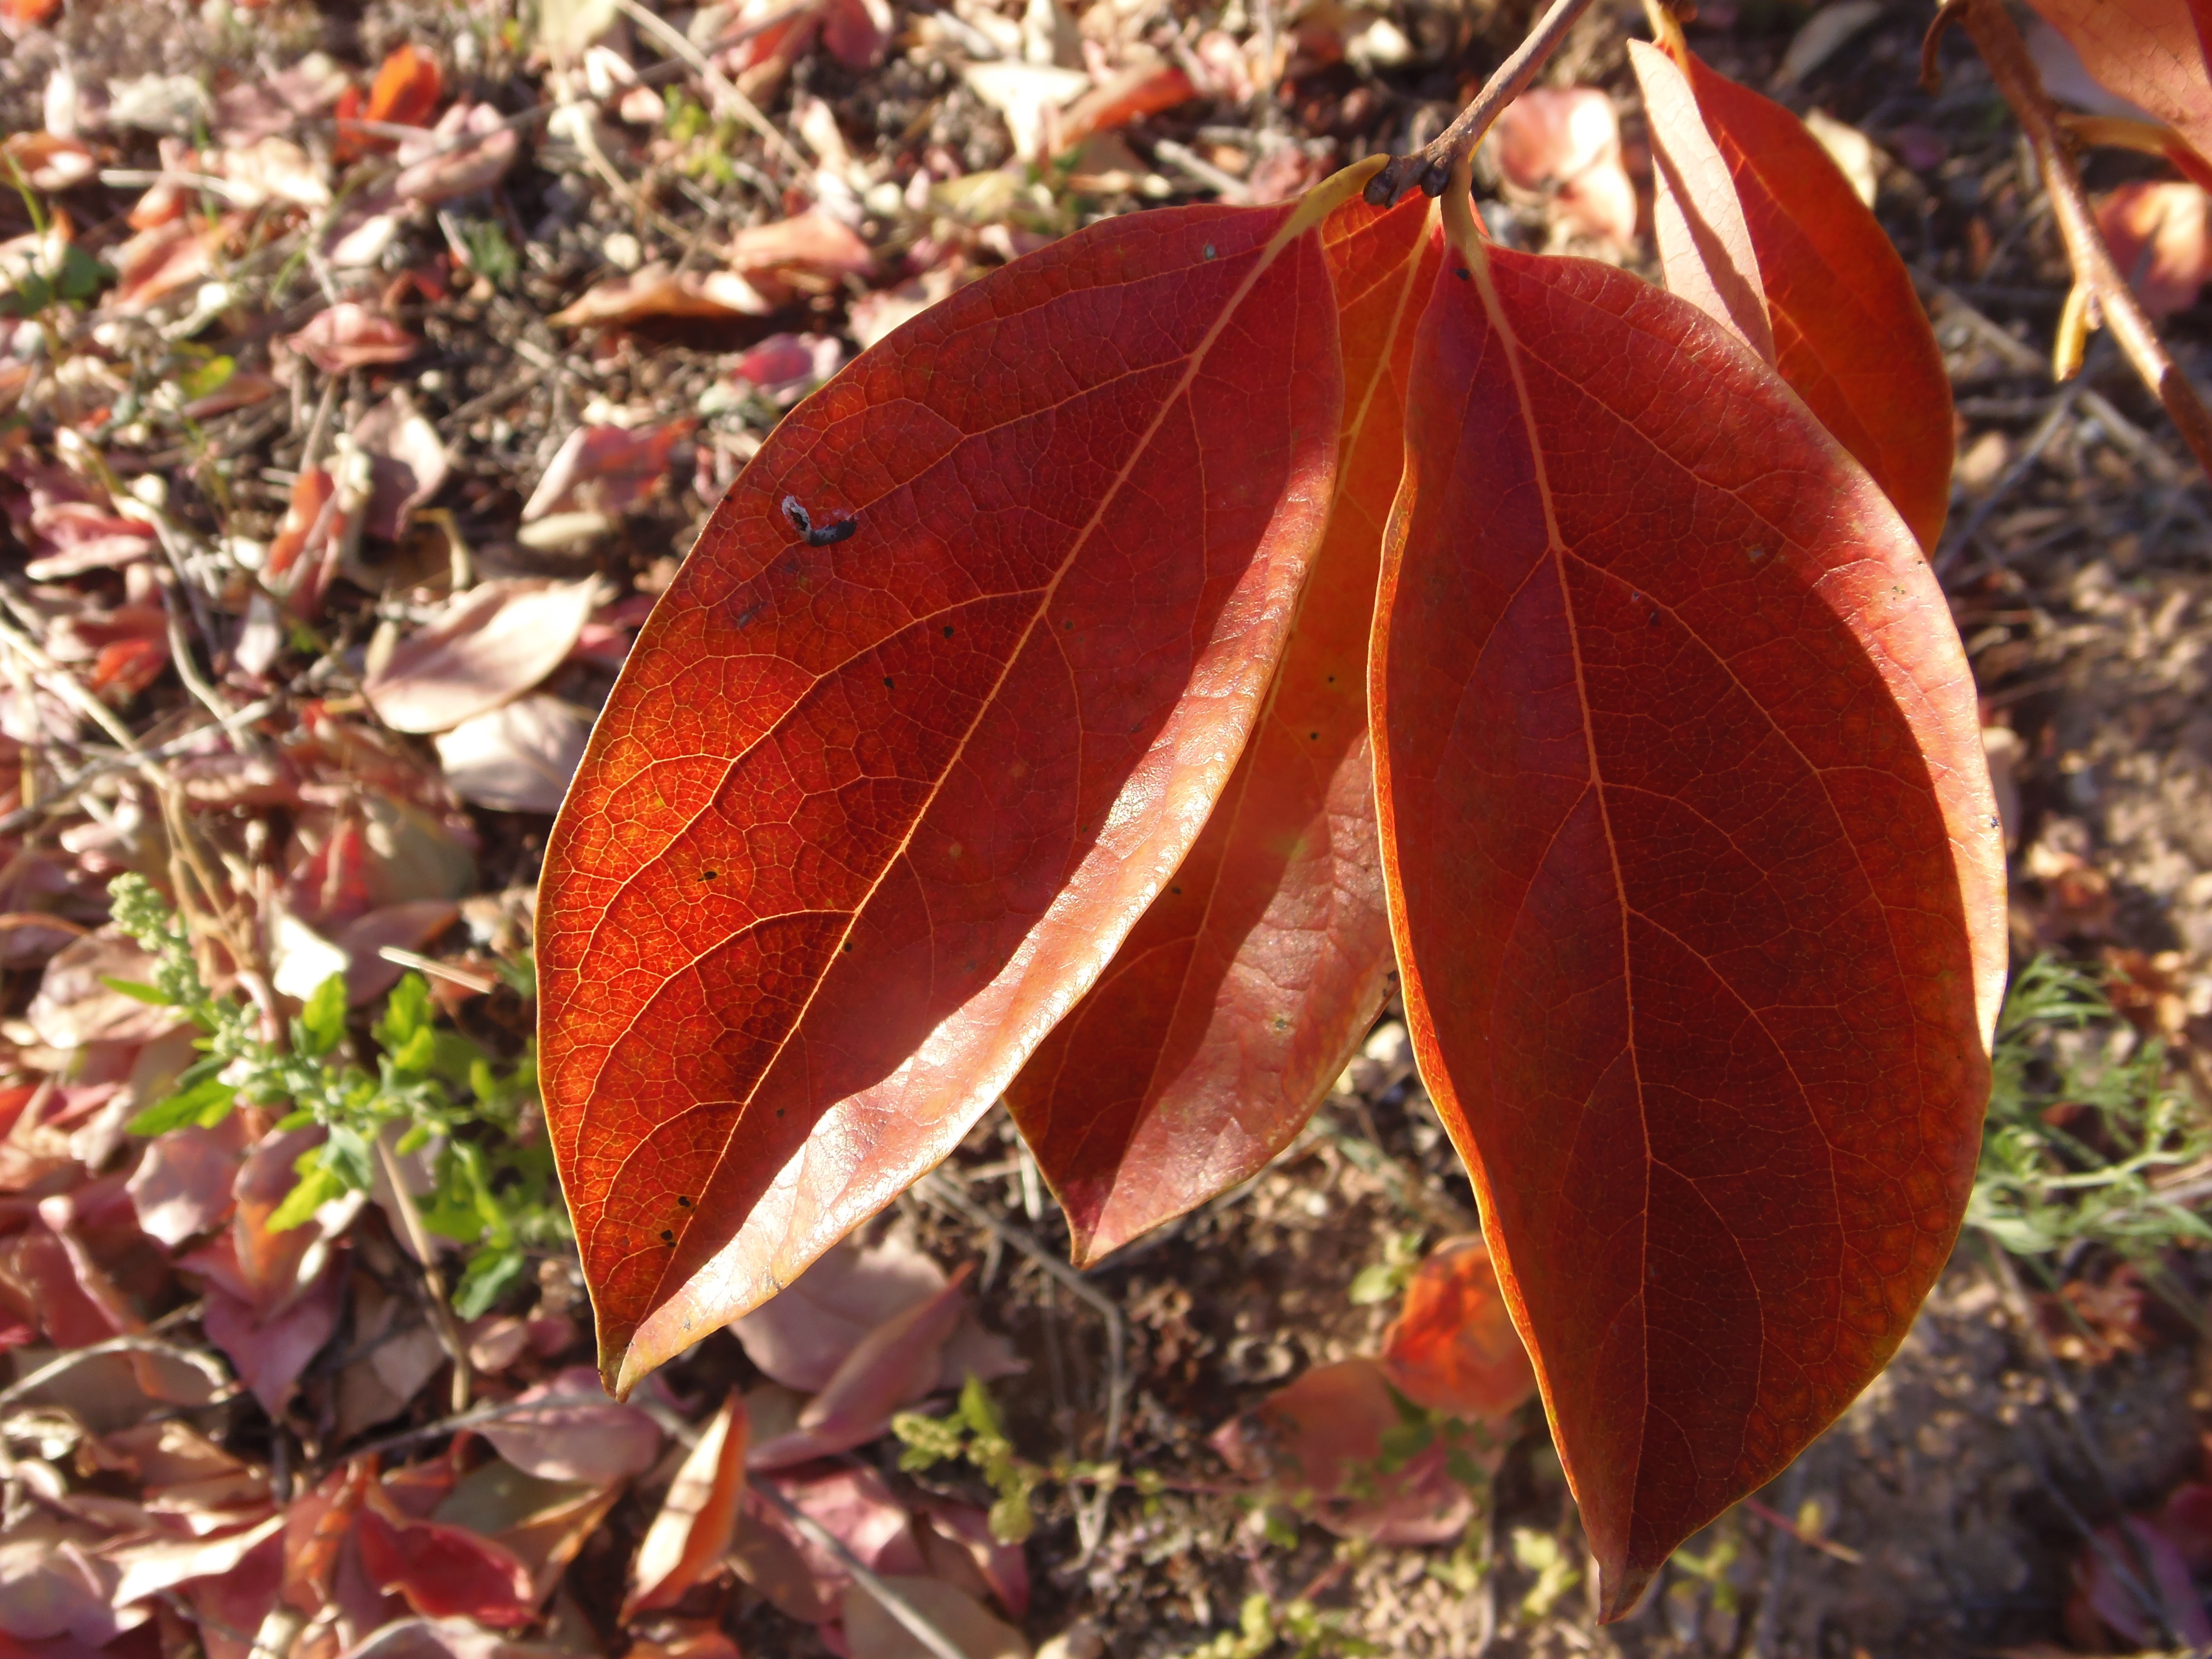
tree, nature, branch, plant, leaf, flower, red, autumn, botany, flora, season, trees, leaves, shrub, deciduous, autumn leaves, flowering plant, land plant